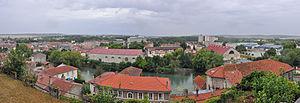
Verdun (département de la Meuse, France): panorama des quartiers sud de la ville, un jour pluvieux
Verdun, officiellement nommée Verdun-sur-Meuse de 1801 à 1970, est une commune française située dans le département de la Meuse, en région Grand Est. Elle se trouve dans la région historique et culturelle de Lorraine.